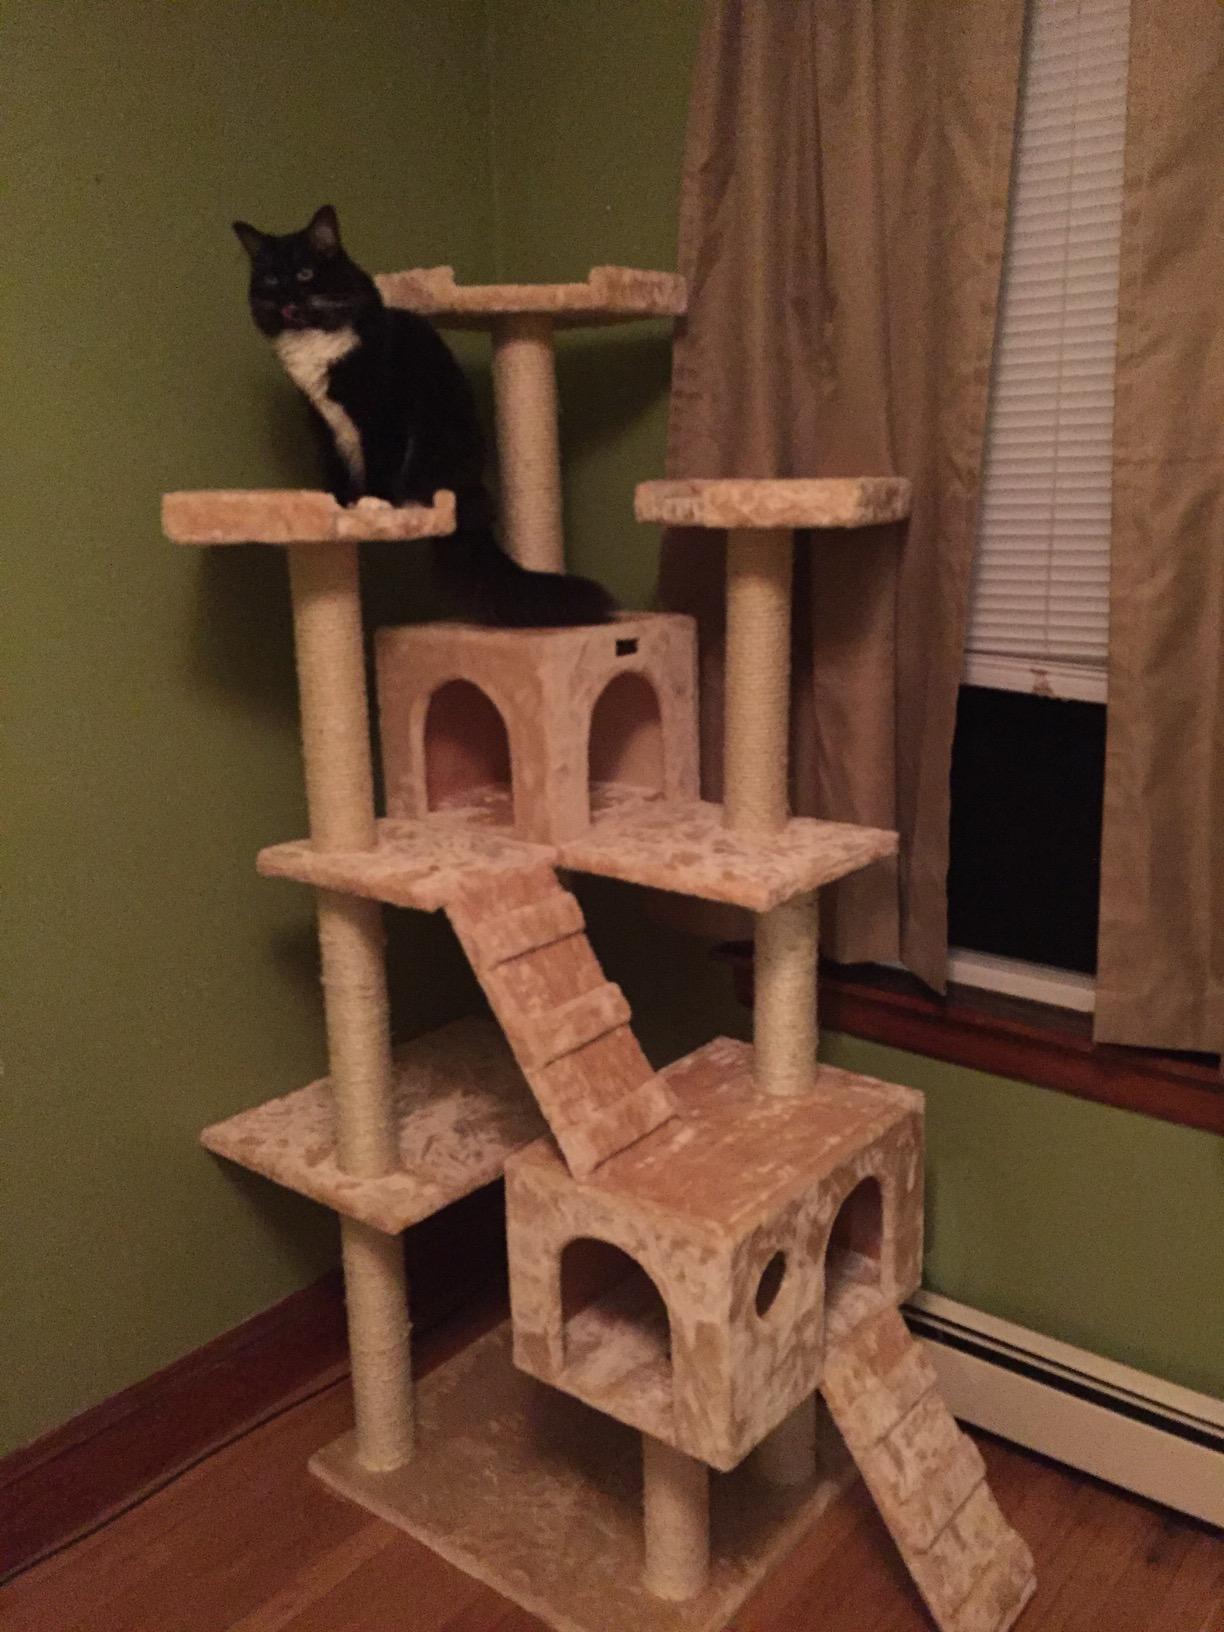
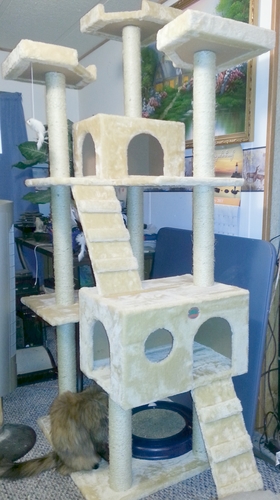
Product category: items_cat tree
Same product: no